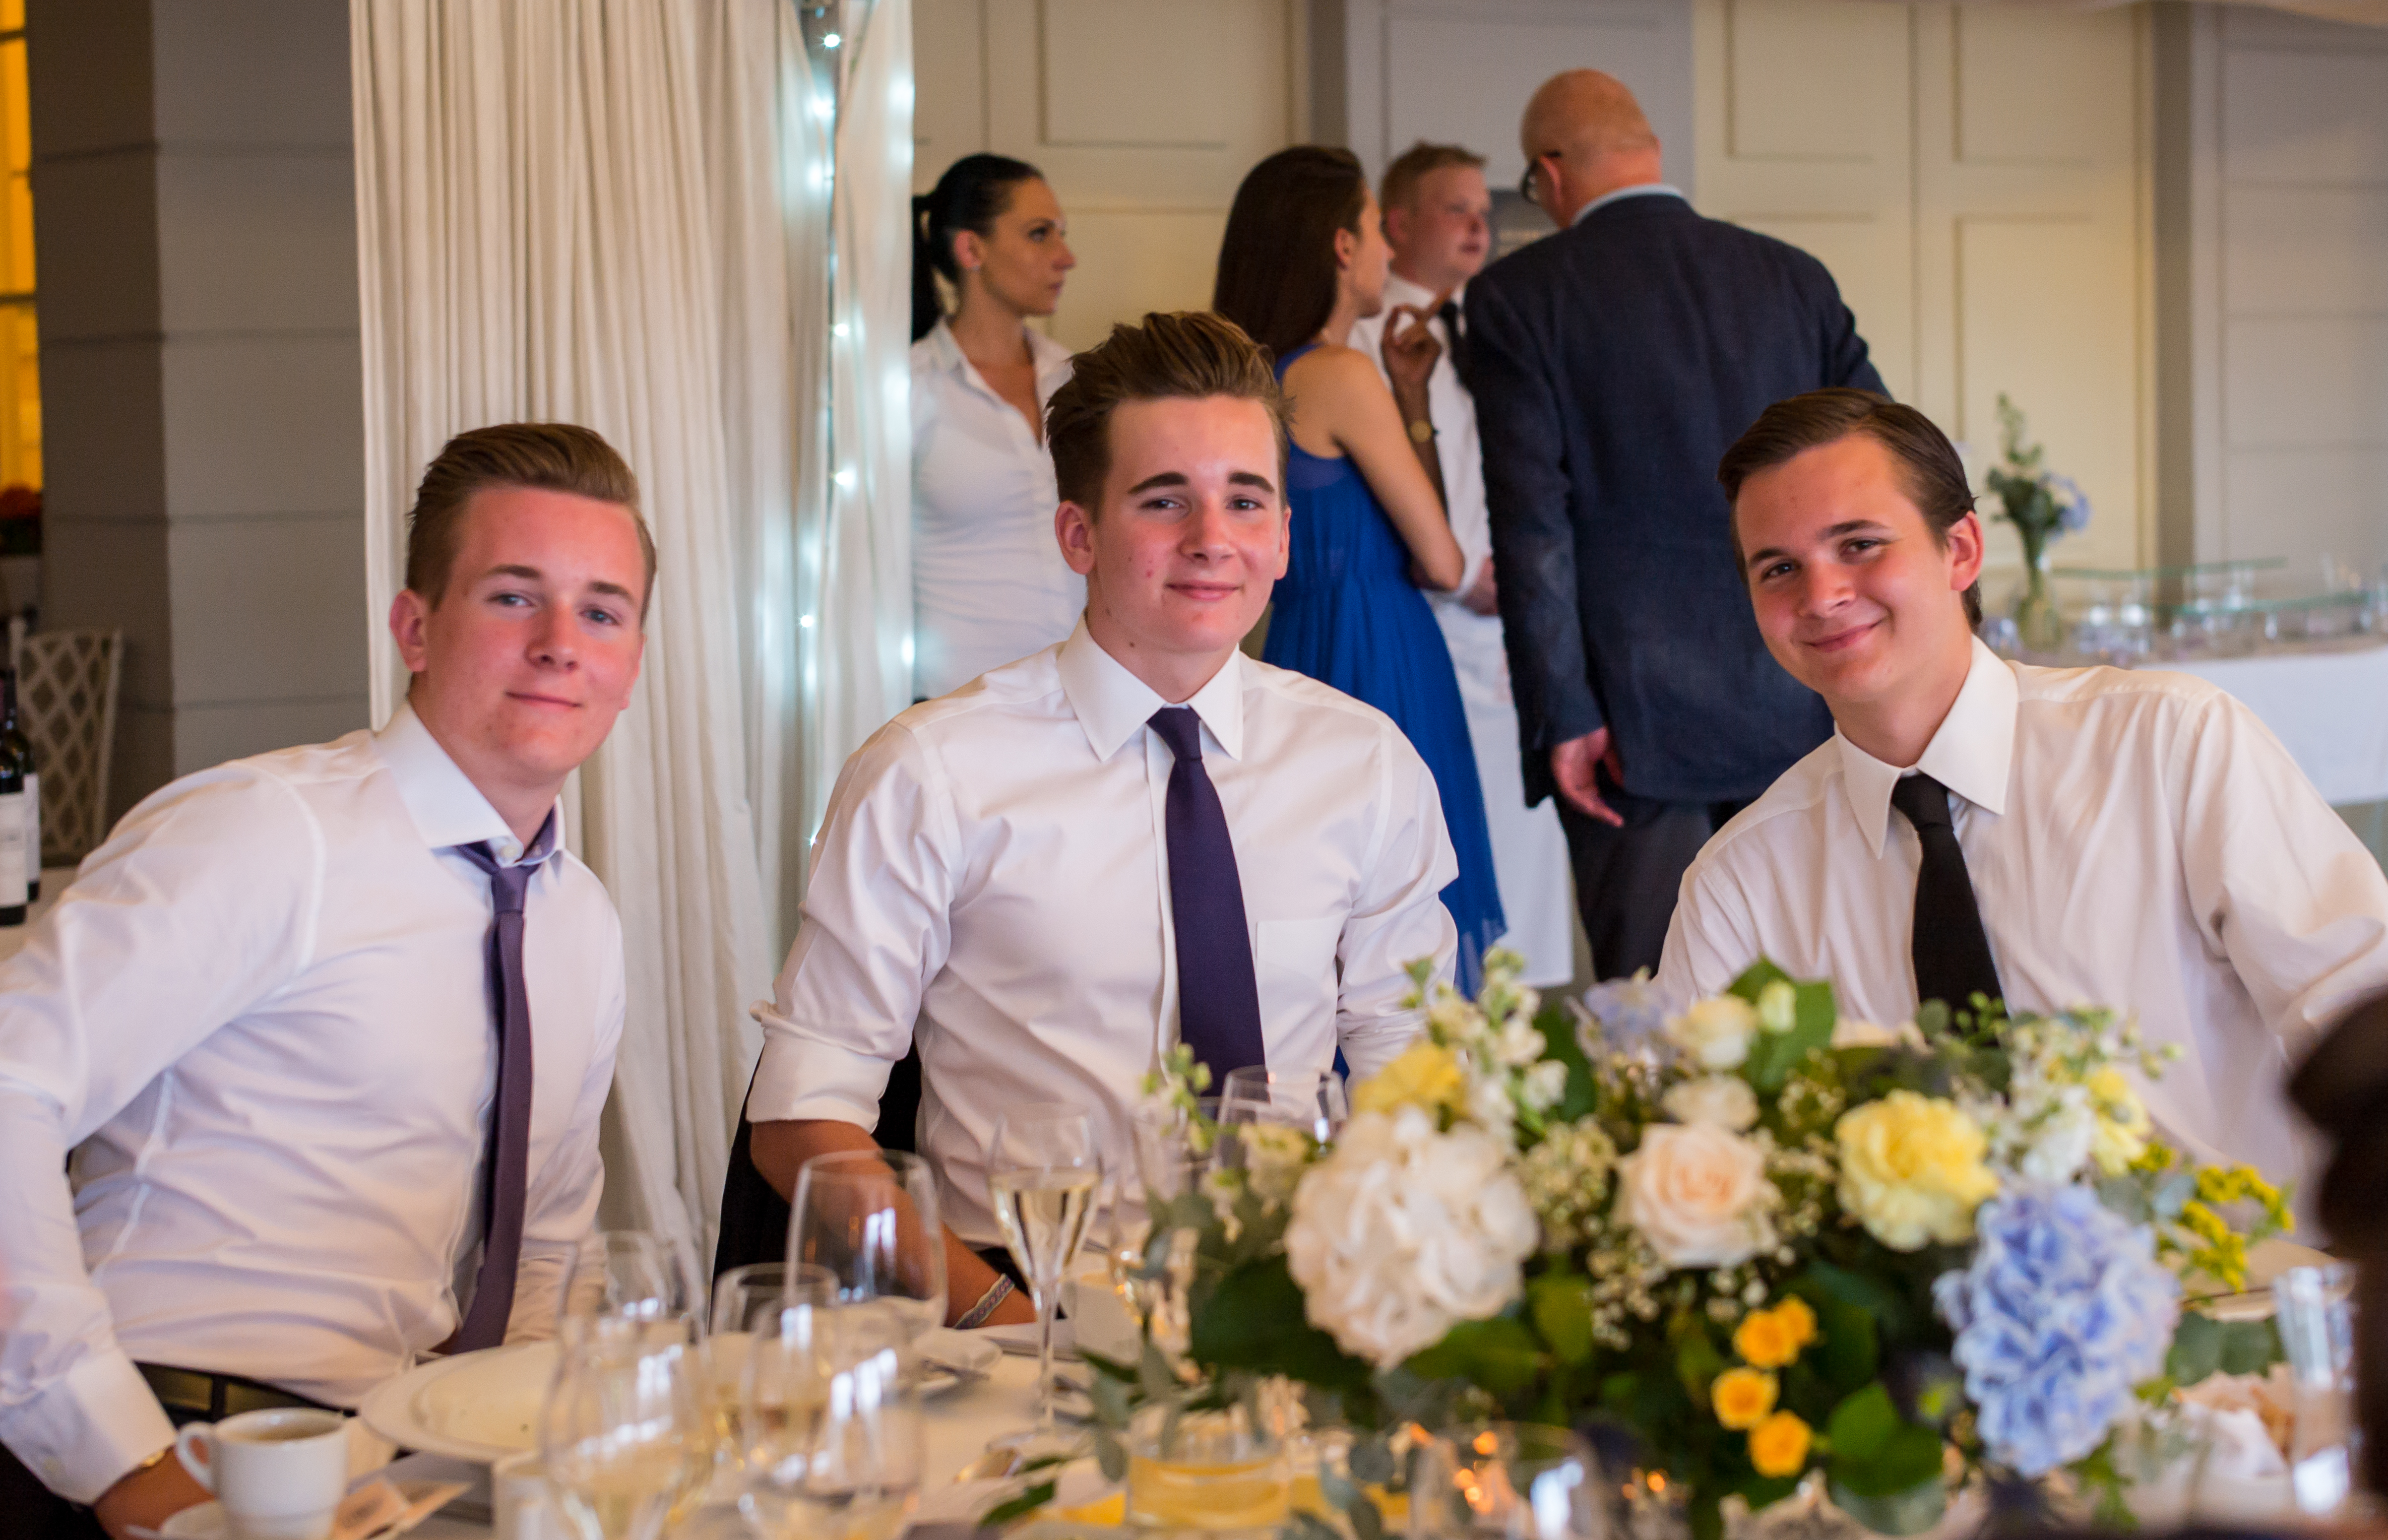
meal, wedding, marriage, ceremony, wedding reception